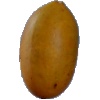
Label: Cucumber Ripe 2